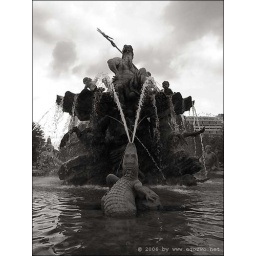
The neptune fountain in front of the television tower - Alexanderplatz